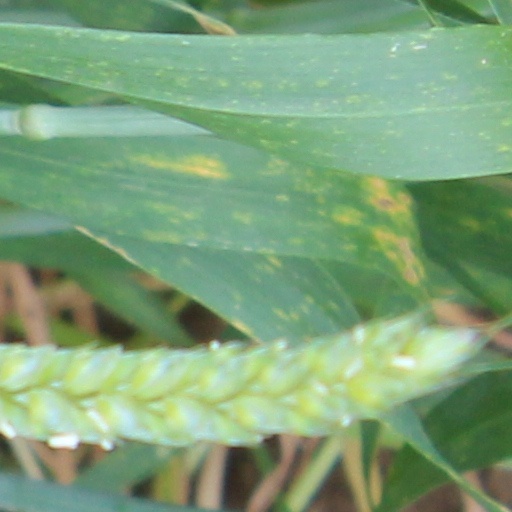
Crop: wheat